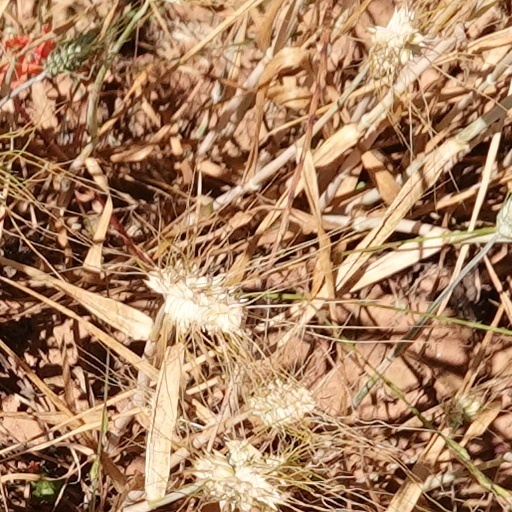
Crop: wheat